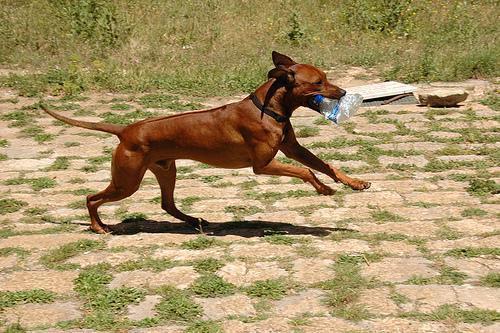
Rhodesian_ridgeback